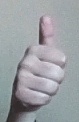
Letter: aleff